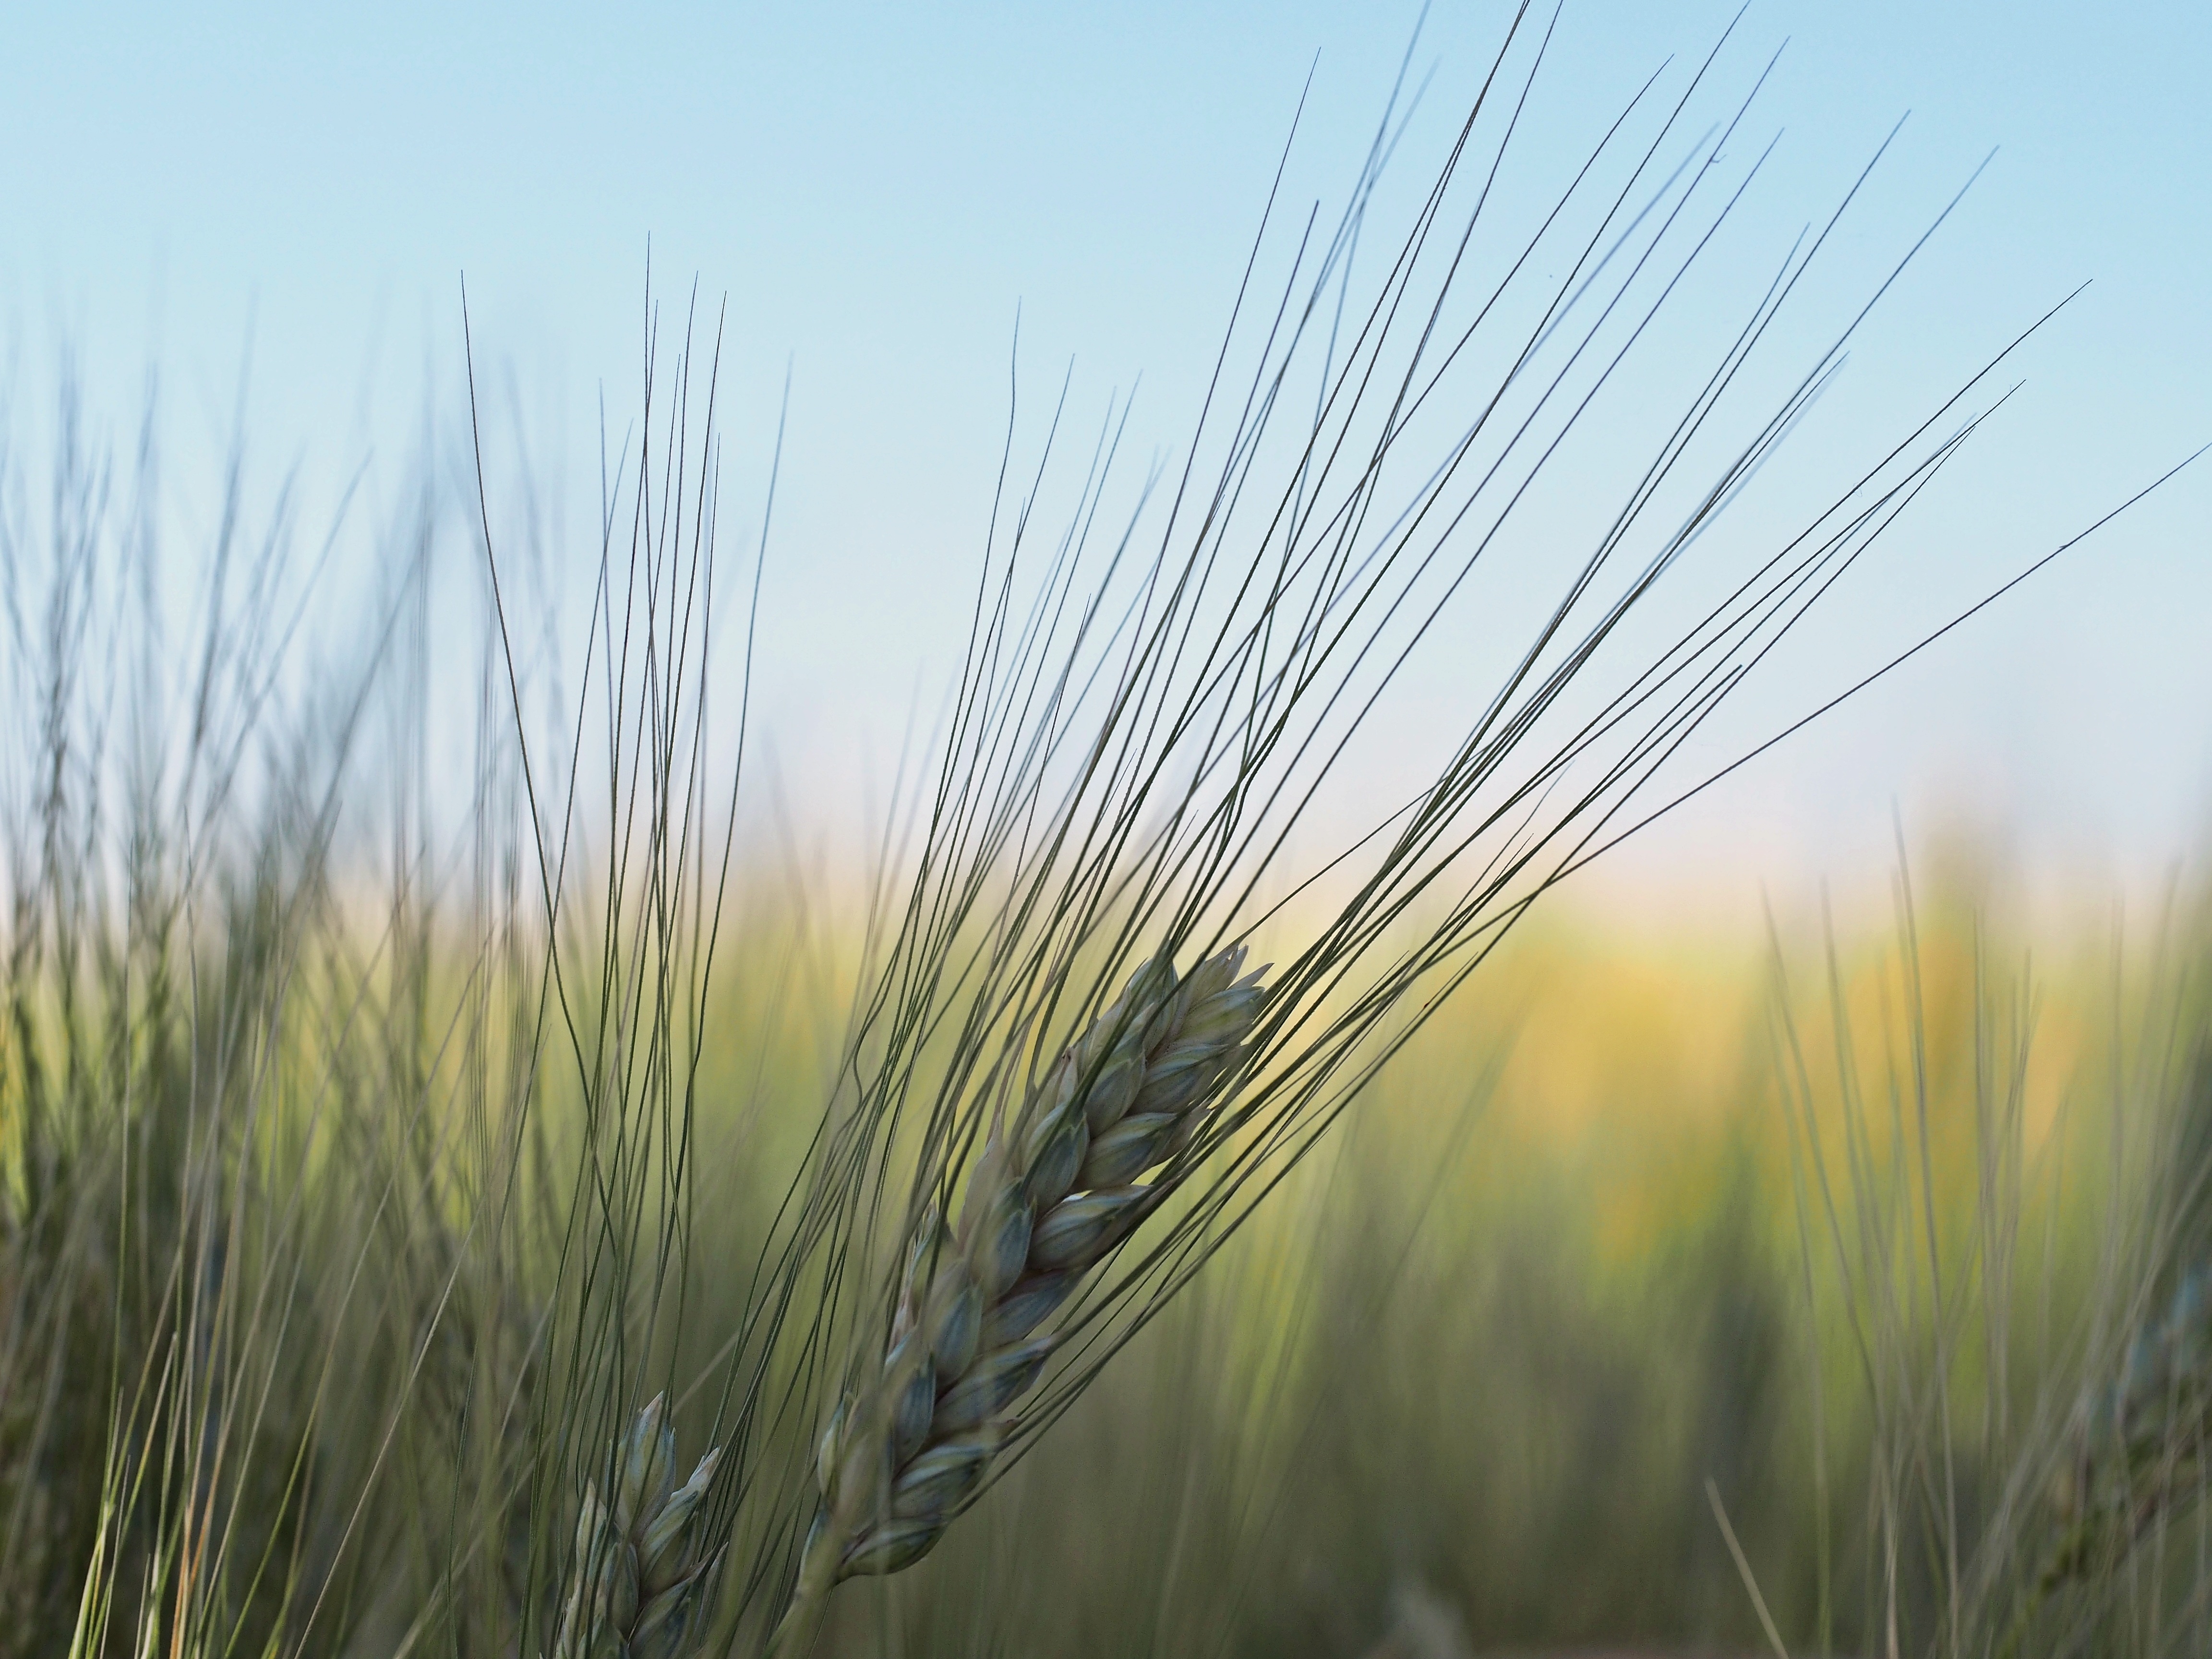
nature, grass, plant, sky, field, barley, wheat, prairie, sunlight, live, food, crop, agriculture, cereal, grassland, rye, flowering plant, commodity, triticale, hordeum, grass family, plant stem, land plant, phragmites, food grain, einkorn wheat